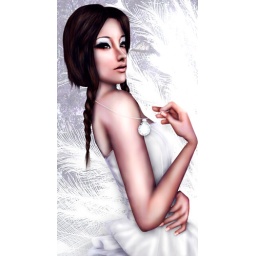
Raindrops on roses and girls in white dresses